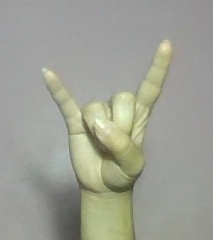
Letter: la